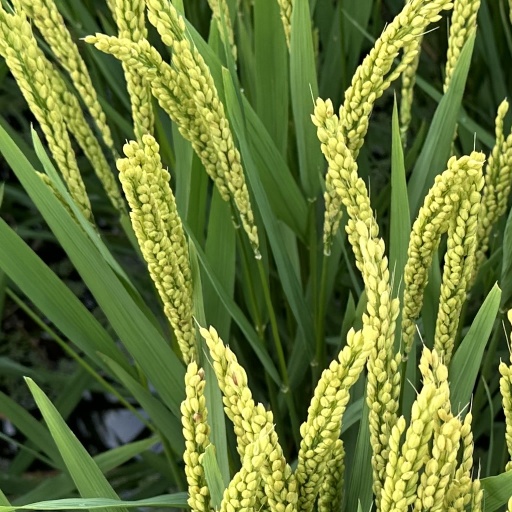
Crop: rice